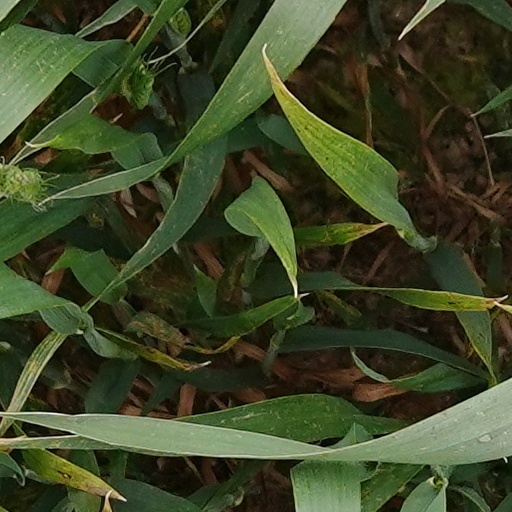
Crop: wheat